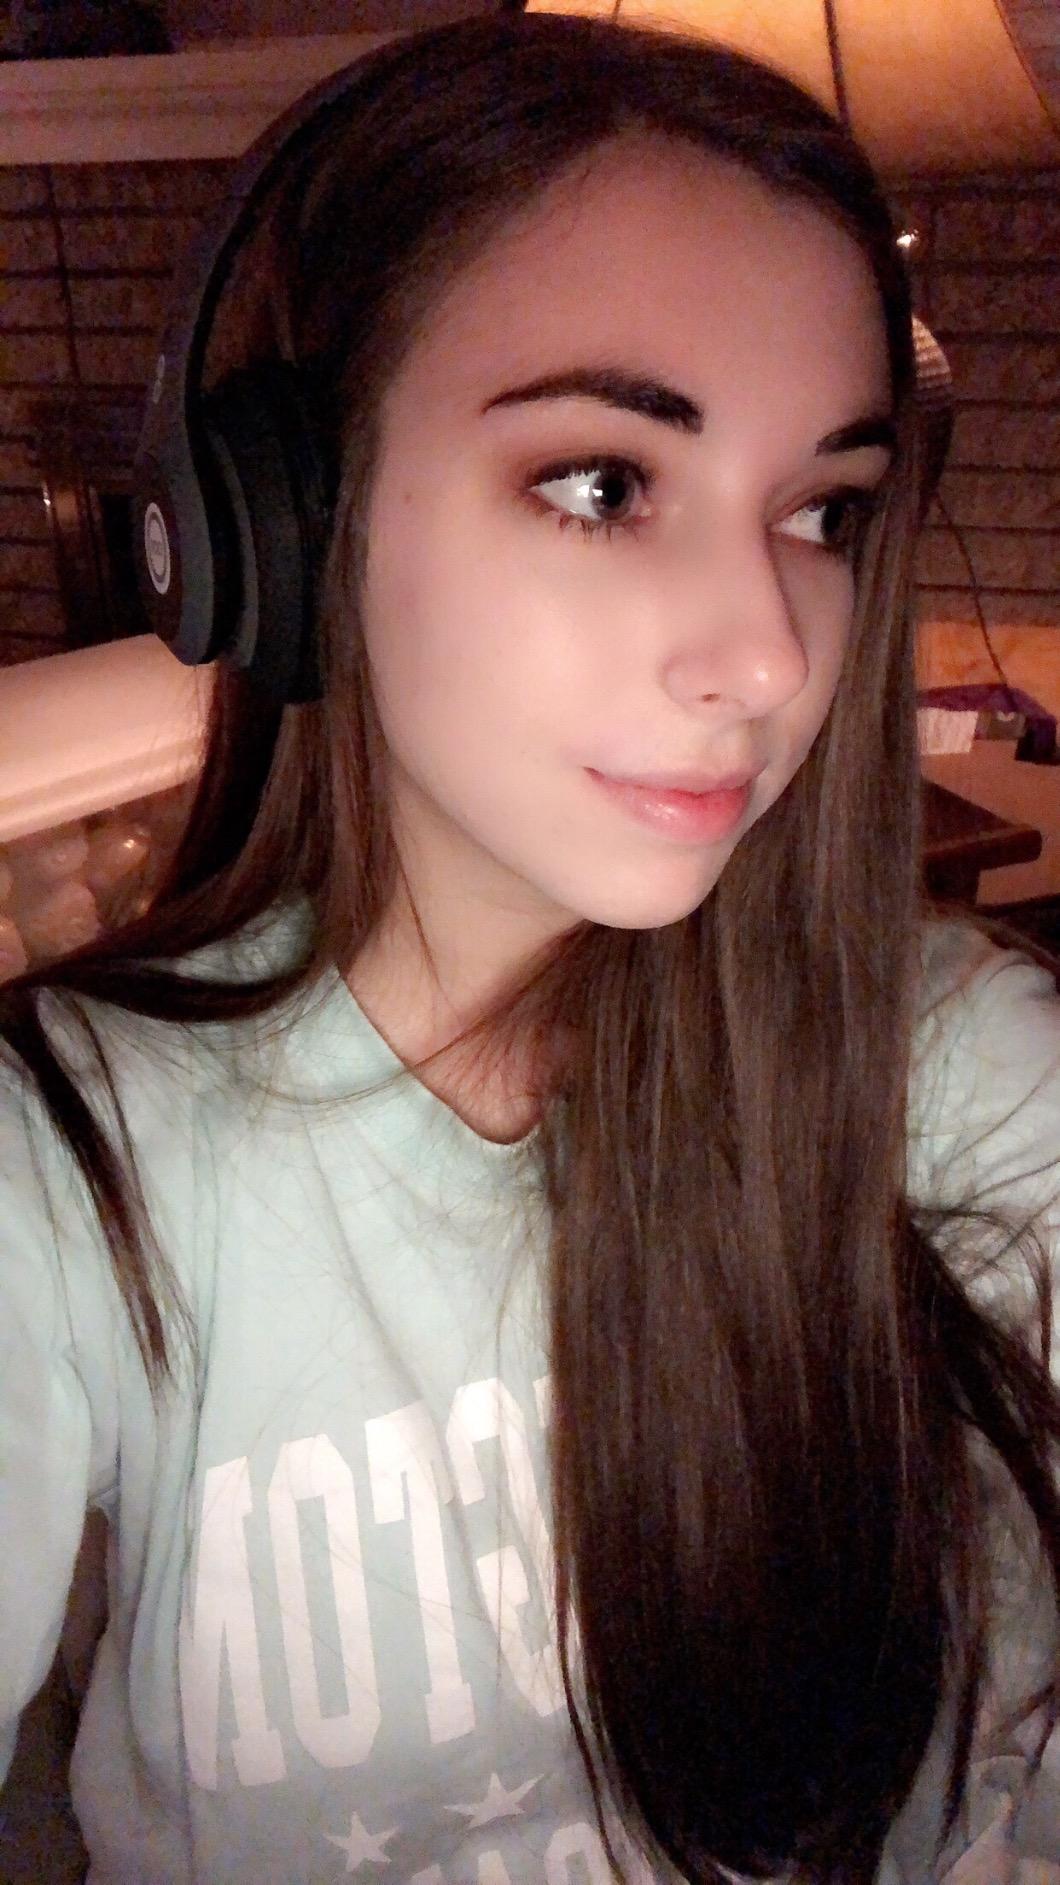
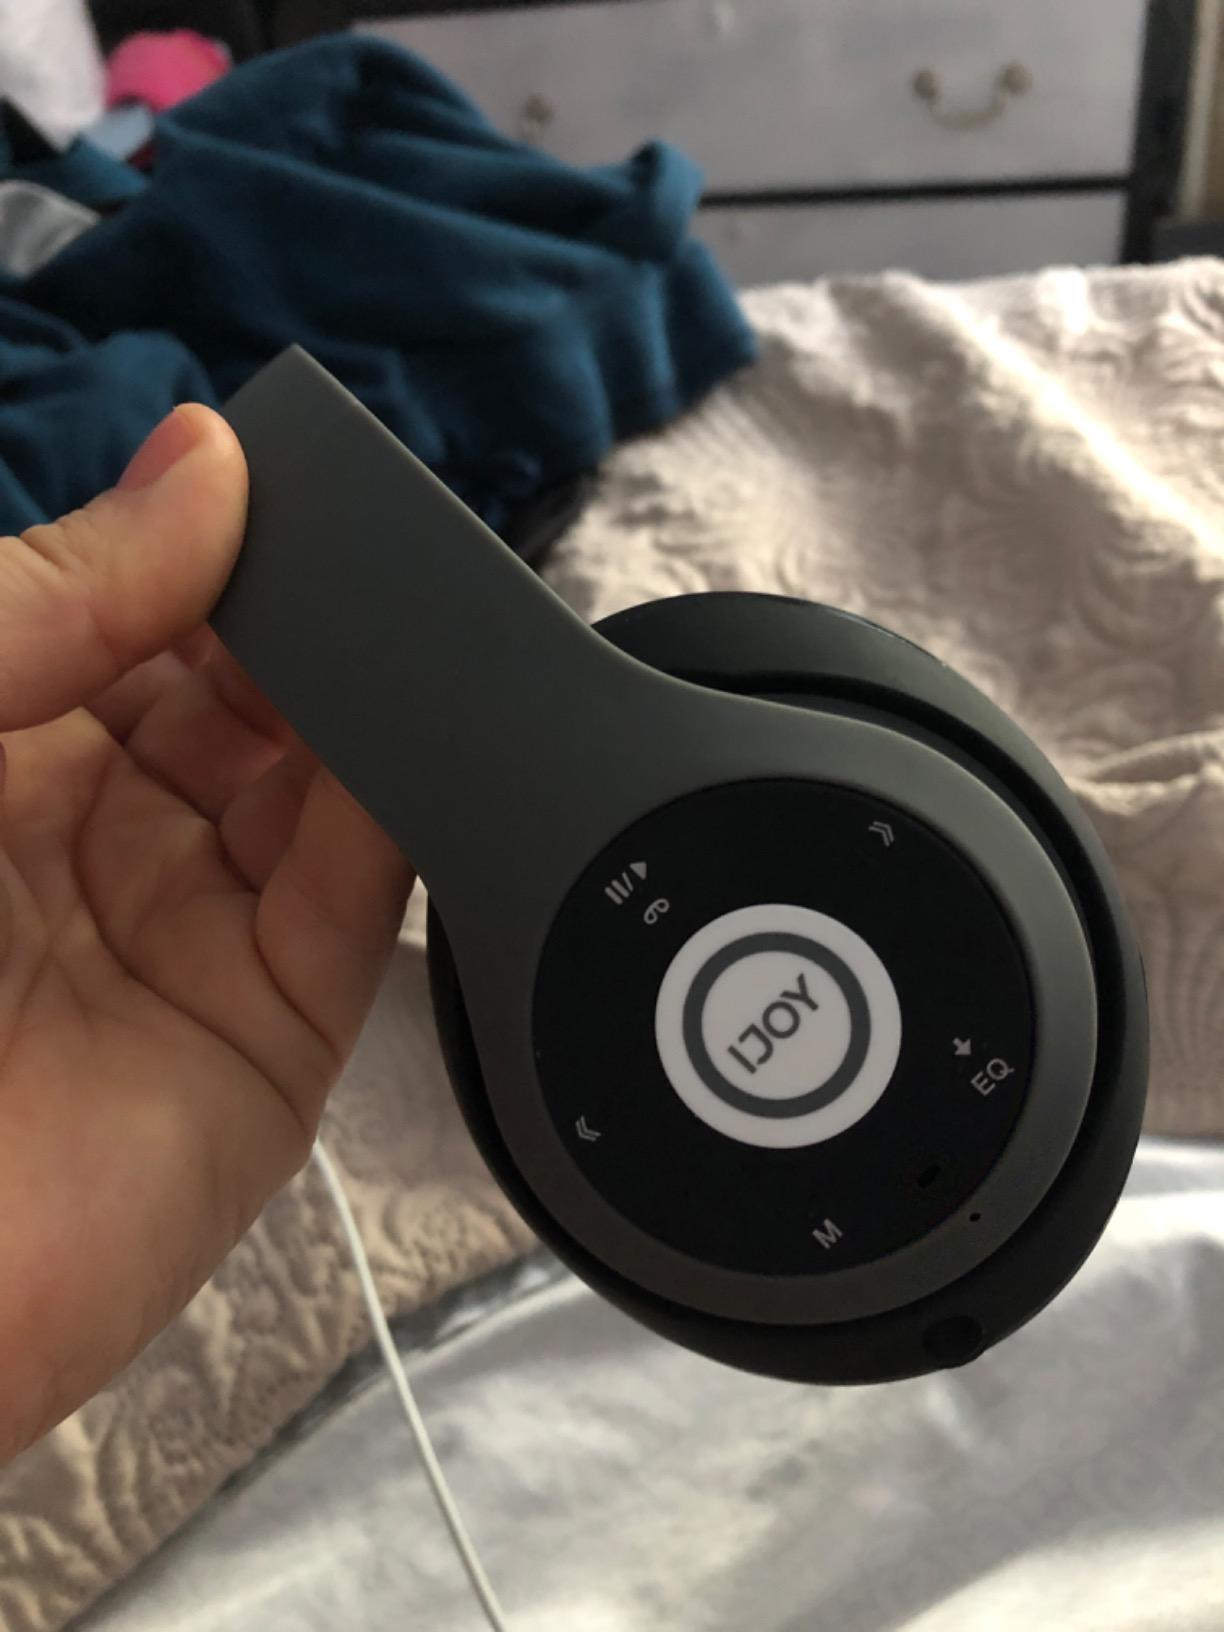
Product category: headphones
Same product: yes